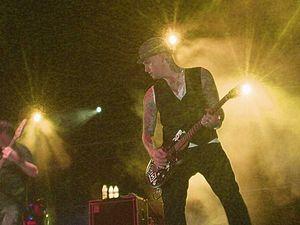
Benjamin Levi Madden, né le 11 mars 1979 à Waldorf, est le guitariste du groupe Good Charlotte, dont son frère jumeau Joel est le chanteur. Il est aussi le gérant d'une compagnie de vêtements, DJ et producteur.
The Voice est la version australienne de l'émission de téléréalité musicale The Voice. Elle est diffusée sur Nine Network depuis le 15 avril 2012.